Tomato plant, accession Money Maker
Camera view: tilt-top (135 deg); turntable rotation: 270 degrees
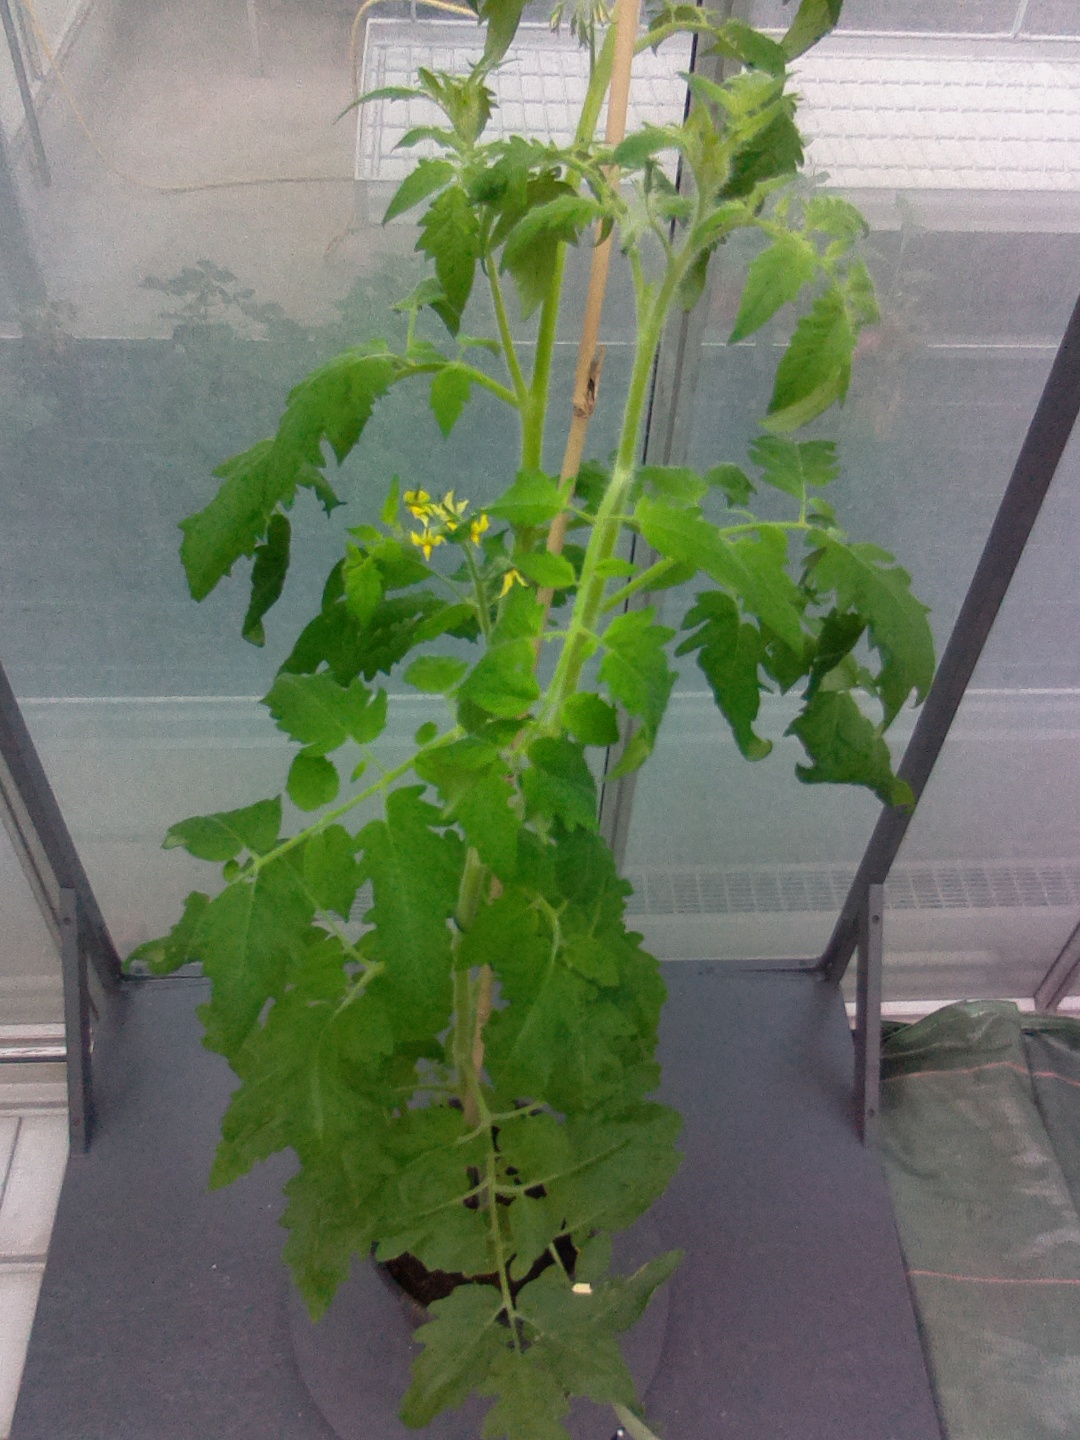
BBCH growth stage 61: 10%-20% of flowers open